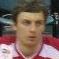
Age: 19